Chiseldon House Hotel

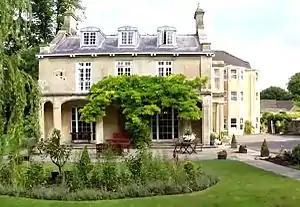
Chiseldon House

Chiseldon House Hotel in Chiseldon, Wiltshire, England, is a building of historical significance and is listed in the National Heritage Register. It was built as a villa in the early 19th century for the Browne family and continued to be used as a private residence until 1964, when it was converted to a hotel. It is now a country house hotel and restaurant with facilities for special events, particularly weddings.